Thumelicus

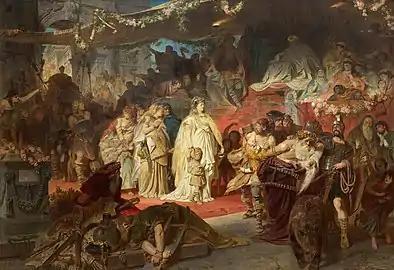
"Thusnelda at the Triumph of Germanicus", by Karl von Piloty, 1873. The infant Thumelicus is depicted standing next to his mother.

Thumelicus (born AD 15; died before AD 47, probably in 30 or 31) was the only son of the Cherusci leader Arminius and his wife Thusnelda, daughter of the pro-Roman tribal leader Segestes.